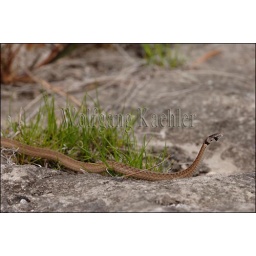
Usa, texas, hill country near hunt, texas brown snake